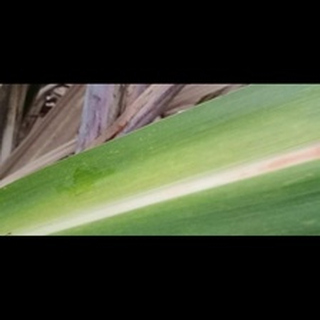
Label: sugarcane_yellow_leaf_disease